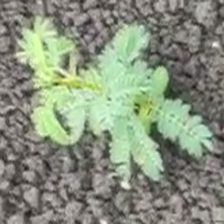
Weed species: Dwarf_cassia_(Chamaecrista pumila)